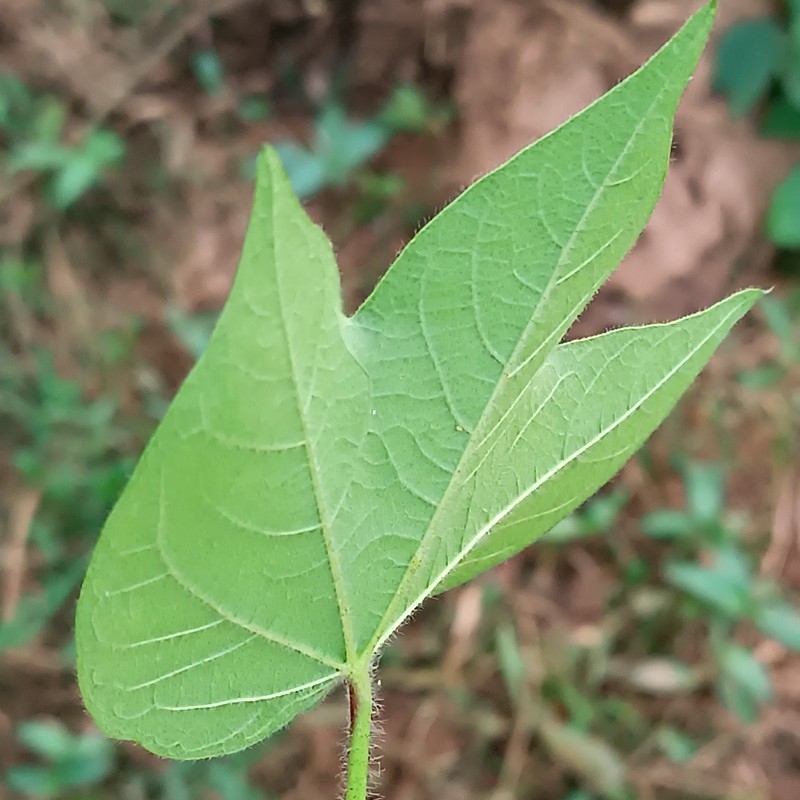
Label: Healthy Leaf